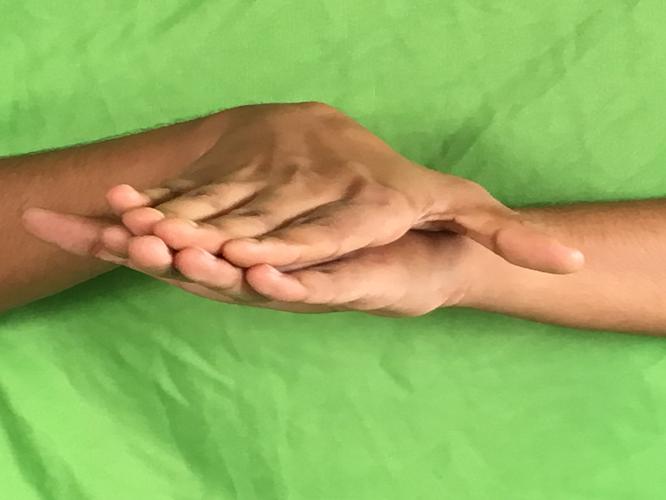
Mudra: Matsya
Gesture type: double_hand